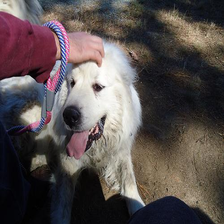
Species: dog
Breed: great pyrenees